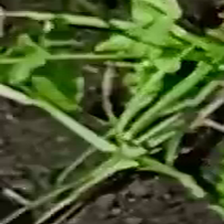
Weed species: Digitaria_SP_(Digitaria Sanguinalis )